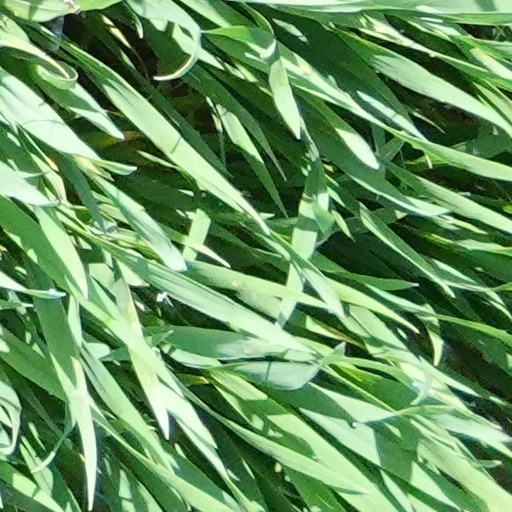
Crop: wheat